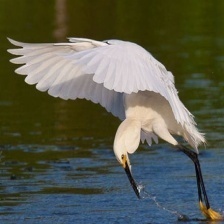
Species: SNOWY EGRET
Scientific name: EGRETTA THULA